New Testament people named Mary

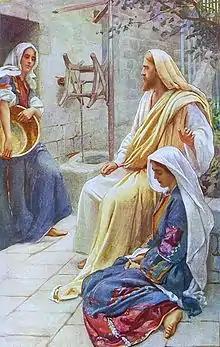
"Jesus at the home of Martha and Mary" by Harold Copping, depicting the scene from Luke 10

In , Jesus visits two sisters named Mary and Martha in an unnamed village. Although there are several similarities between these Mary and Martha and those in John 11–12, no brother called Lazarus appears. Whether this Mary is also the unnamed woman in Matthew 26 and Mark 14 is not generally agreed. Moreover, scholars generally agree that unnamed sinful woman in Luke 7 is not Mary of Bethany either, and Luke 7 has the sinful woman living in a "town" (probably Nain), not in an unnamed "village" as Martha and Mary do in Luke 10. Luke 10, which appears to be set strictly in Galilee, gives no geographic reason to identify the unnamed village of Martha and Mary with Bethany in Judea.